Harari Region

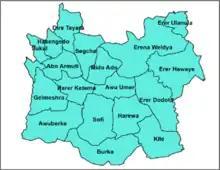
Kebeles in Harari Region (Harar and its urban kebeles are shown as one unit, Harer Ketema, and the unlabeled territory on the centre-left is part of the urban area. Some maps show a thin strip of land connecting it to the remaining area)

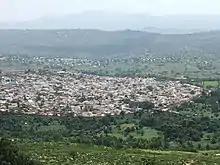
Aerial photo of the region.

There are 9 numbered woredas in Harari region. Under the woreda there are 19 city kebeles and 17 rural kebeles. The woredas are: